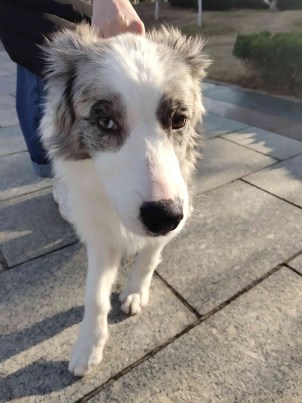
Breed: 2594-n000109-Border_collie